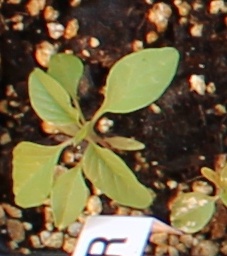
Label: Palmer Amaranth